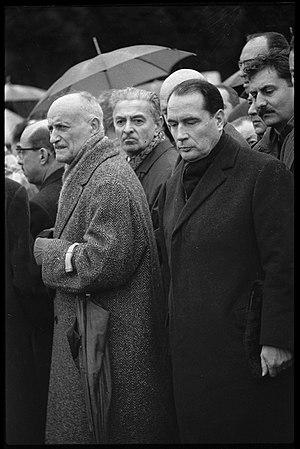
Cimetière de Muret (Haute-Garonne). 3 Janvier 1966. Vue de François Mitterand aux obsèques de Vincent Auriol.
Vincent Auriol, né le 27 août 1884 à Revel et mort le 1ᵉʳ janvier 1966 à Paris, est un homme d'État français. Il est président de la République du 16 janvier 1947 au 16 janvier 1954.
Cette page concerne l'année 1966 du calendrier grégorien.